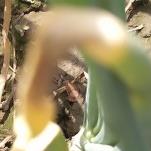
Crop: Onion
Condition: fusarium-d